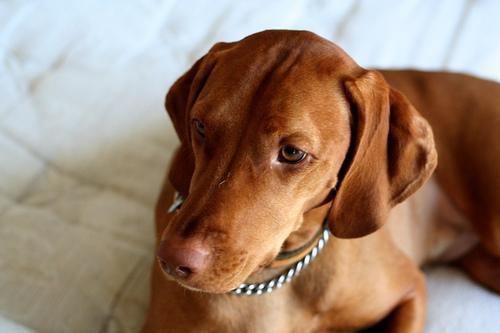
vizsla